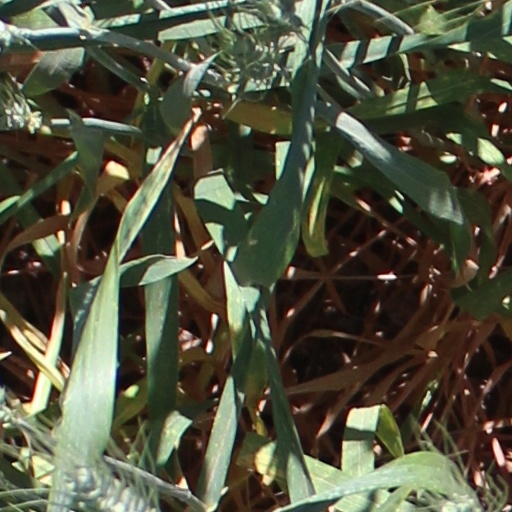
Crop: wheat